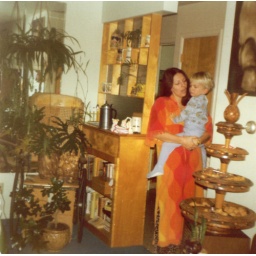
I still have the plant in the chair its 32 years old